Northampton

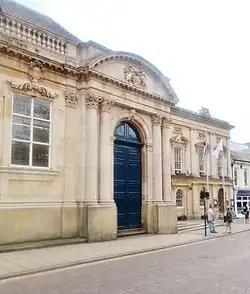
Sessions House was one of the first buildings built after the Great Fire of Northampton (1675)

The royal connection to Northampton Castle became less significant, and by the time of the English Civil War, Northampton was decidedly pro-Parliament. Though Spencer Compton, Earl of Northampton, was a royalist (Cavalier) and backed King Charles I, the people of Northampton supported Parliament and Oliver Cromwell's republican Roundhead army. The town had a long history of religious dissent from the Lollards and Puritanism gained a strong hold on the town. The corporation of the town, having already refused to provide troops to the King in 1632 or to pay the notorious ship money tax in 1636, petitioned Parliament in 1642 against papists and bishops.